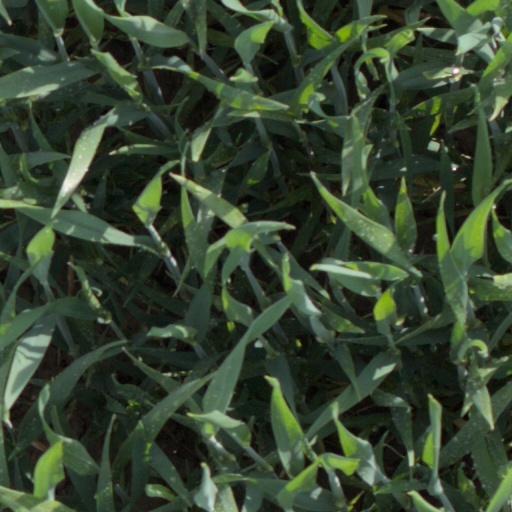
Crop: wheat